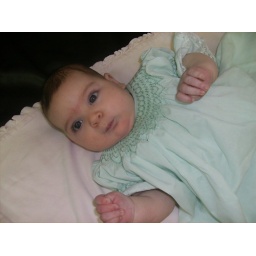
Emily in green bishop dress